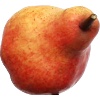
Label: Pear Red 1